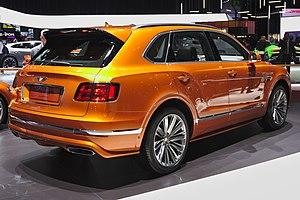
La Bentayga est un SUV du constructeur automobile britannique Bentley qui est produit depuis novembre 2015. Le nom a été dévoilé lors du Salon automobile de Detroit 2015.
L'édition 2019 du salon international de l'automobile de Genève est un salon automobile annuel qui se tient du 7 au 17 mars 2019 à Genève. Il s'agit de la 89ᵉ édition internationale de ce salon organisé pour la première fois en 1905.